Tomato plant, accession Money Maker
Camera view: vertical (180 deg); turntable rotation: 30 degrees
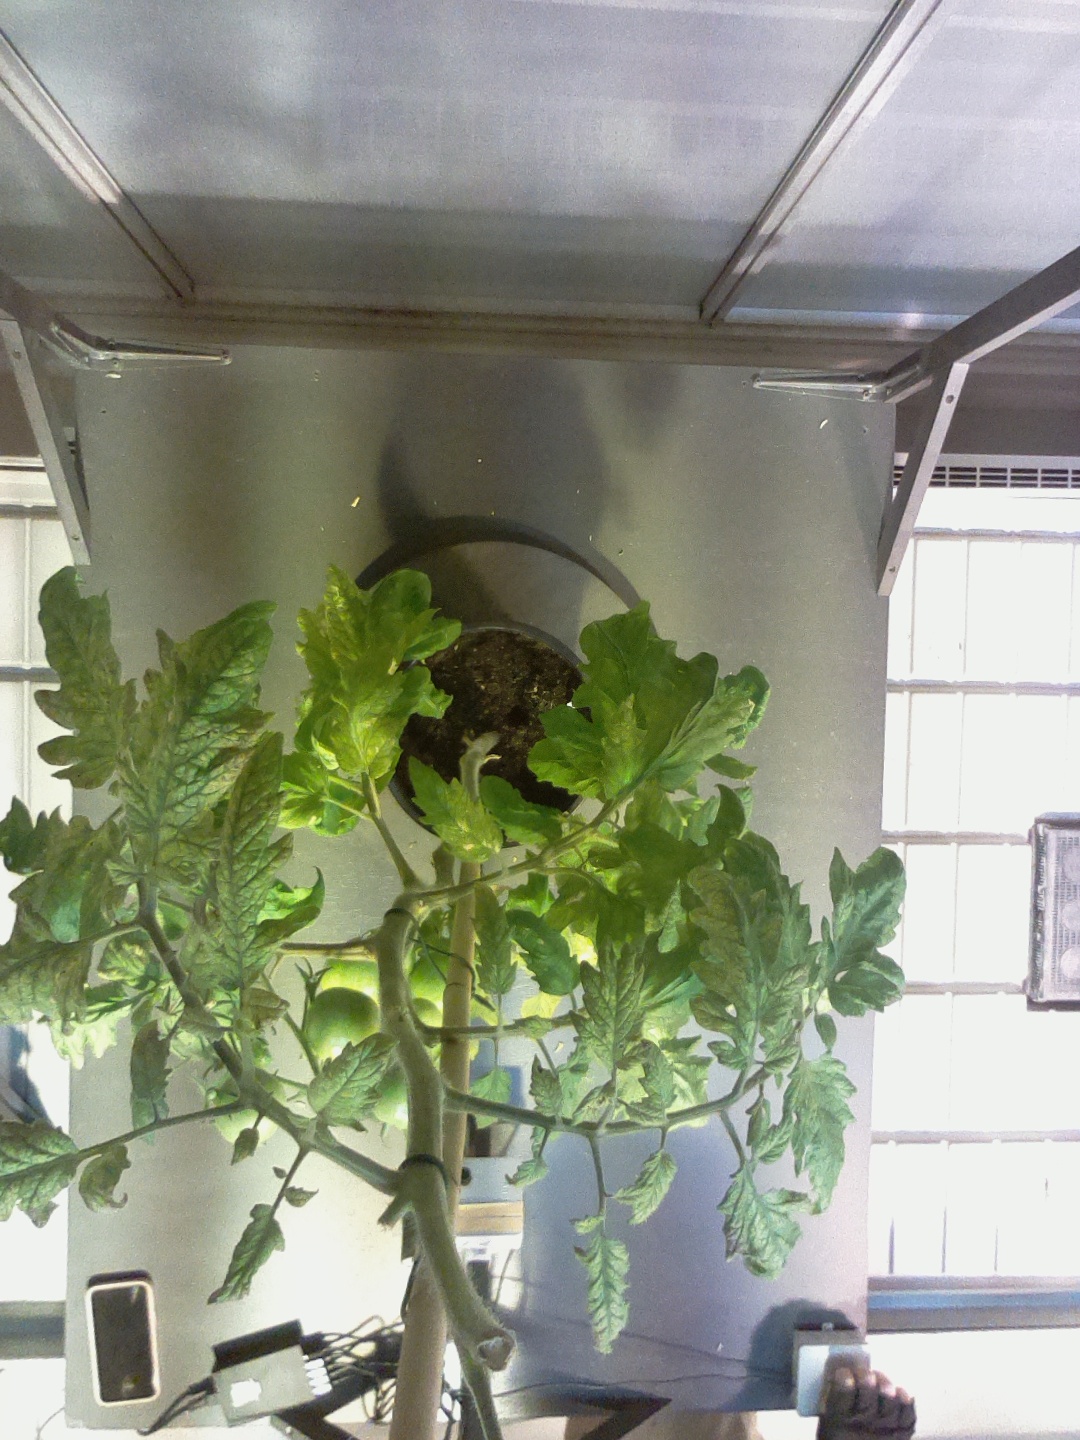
BBCH growth stage 79: 90% -100% of final fruit size